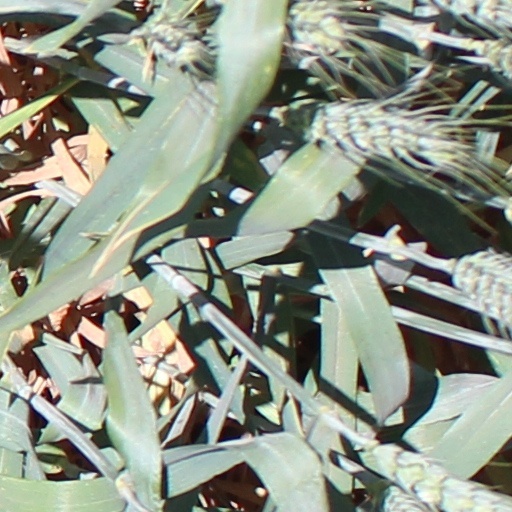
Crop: wheat